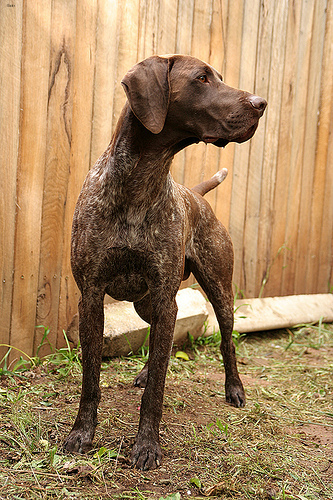
Animal: dog
Breed: german_shorthaired